Raakuyil

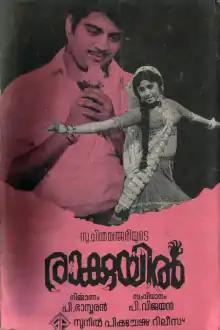
Poster

Raakuyil is a 1973 Indian Malayalam film, directed by P. Vijayan and produced by P. Bhaskaran. The film stars Adoor Bhasi, Jose Prakash, Sankaradi and Adoor Pankajam in the lead roles. The film had musical score by Pukazhenthi.